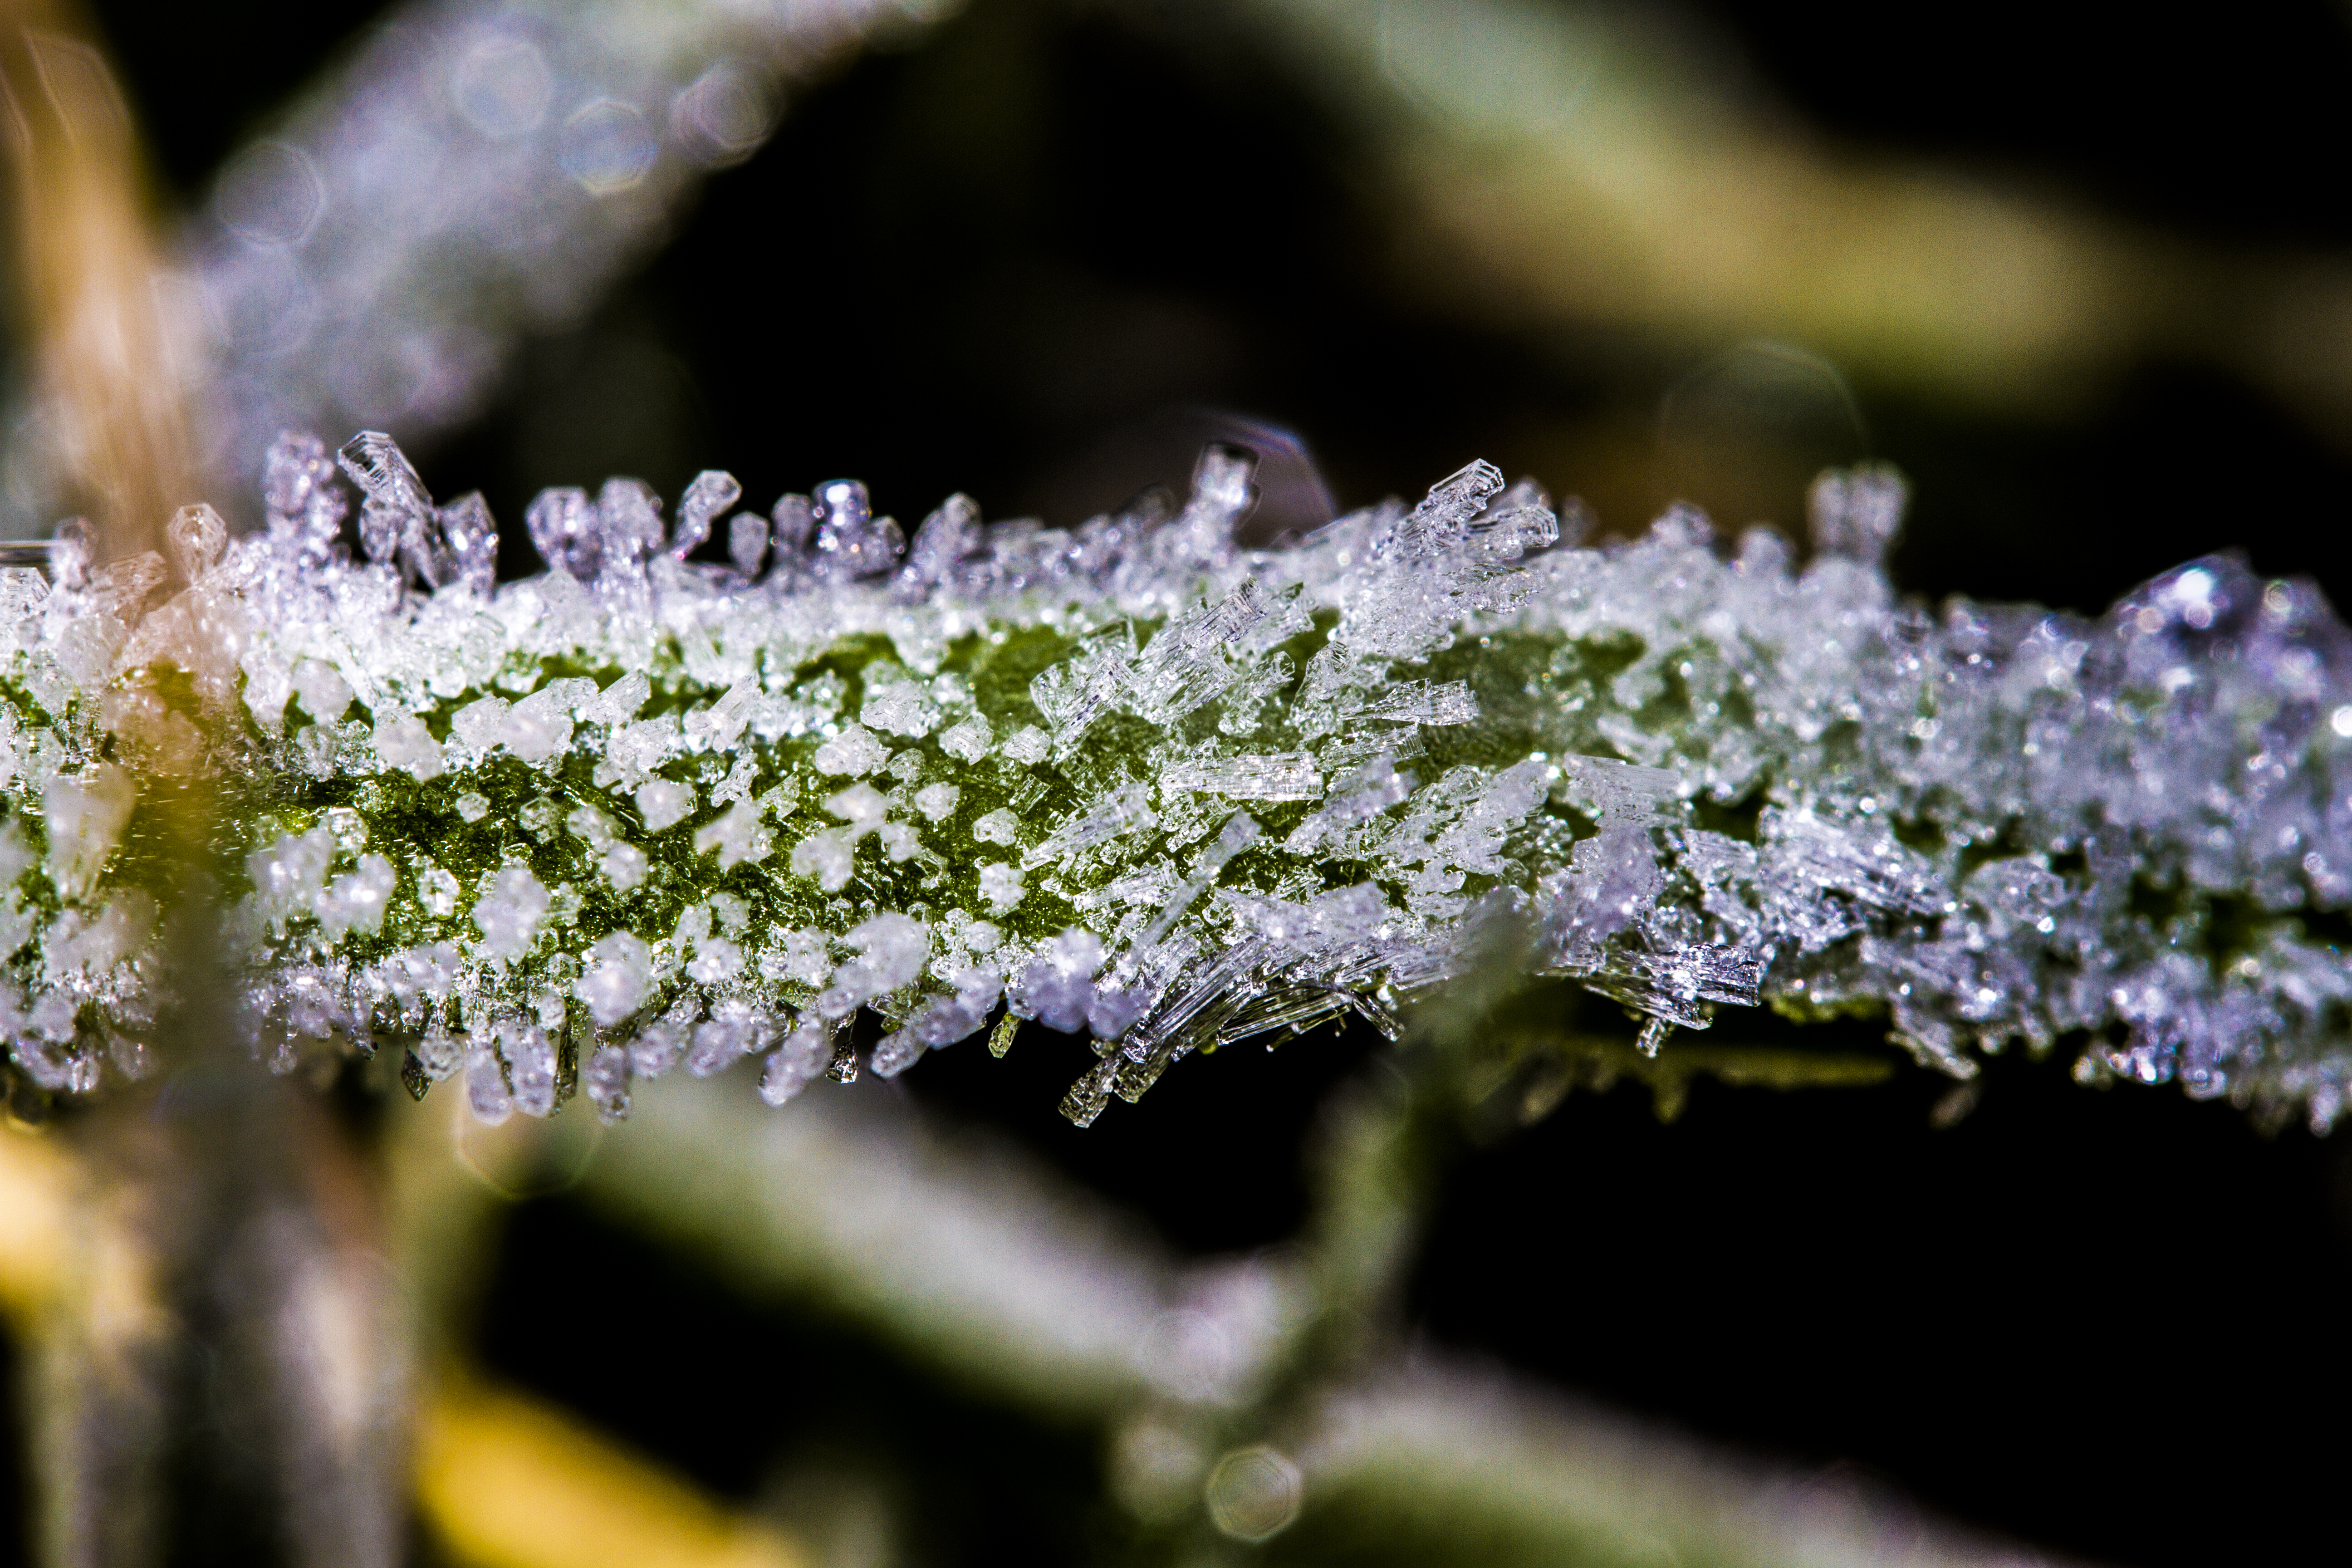
nature, grass, branch, blossom, dew, plant, photography, leaf, flower, frost, green, botany, flora, wildflower, close up, uk, moisture, peterborough, macro photography, flowering plant, plant stem, land plant